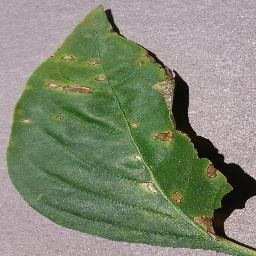
Label: Pepper,_bell___Bacterial_spot